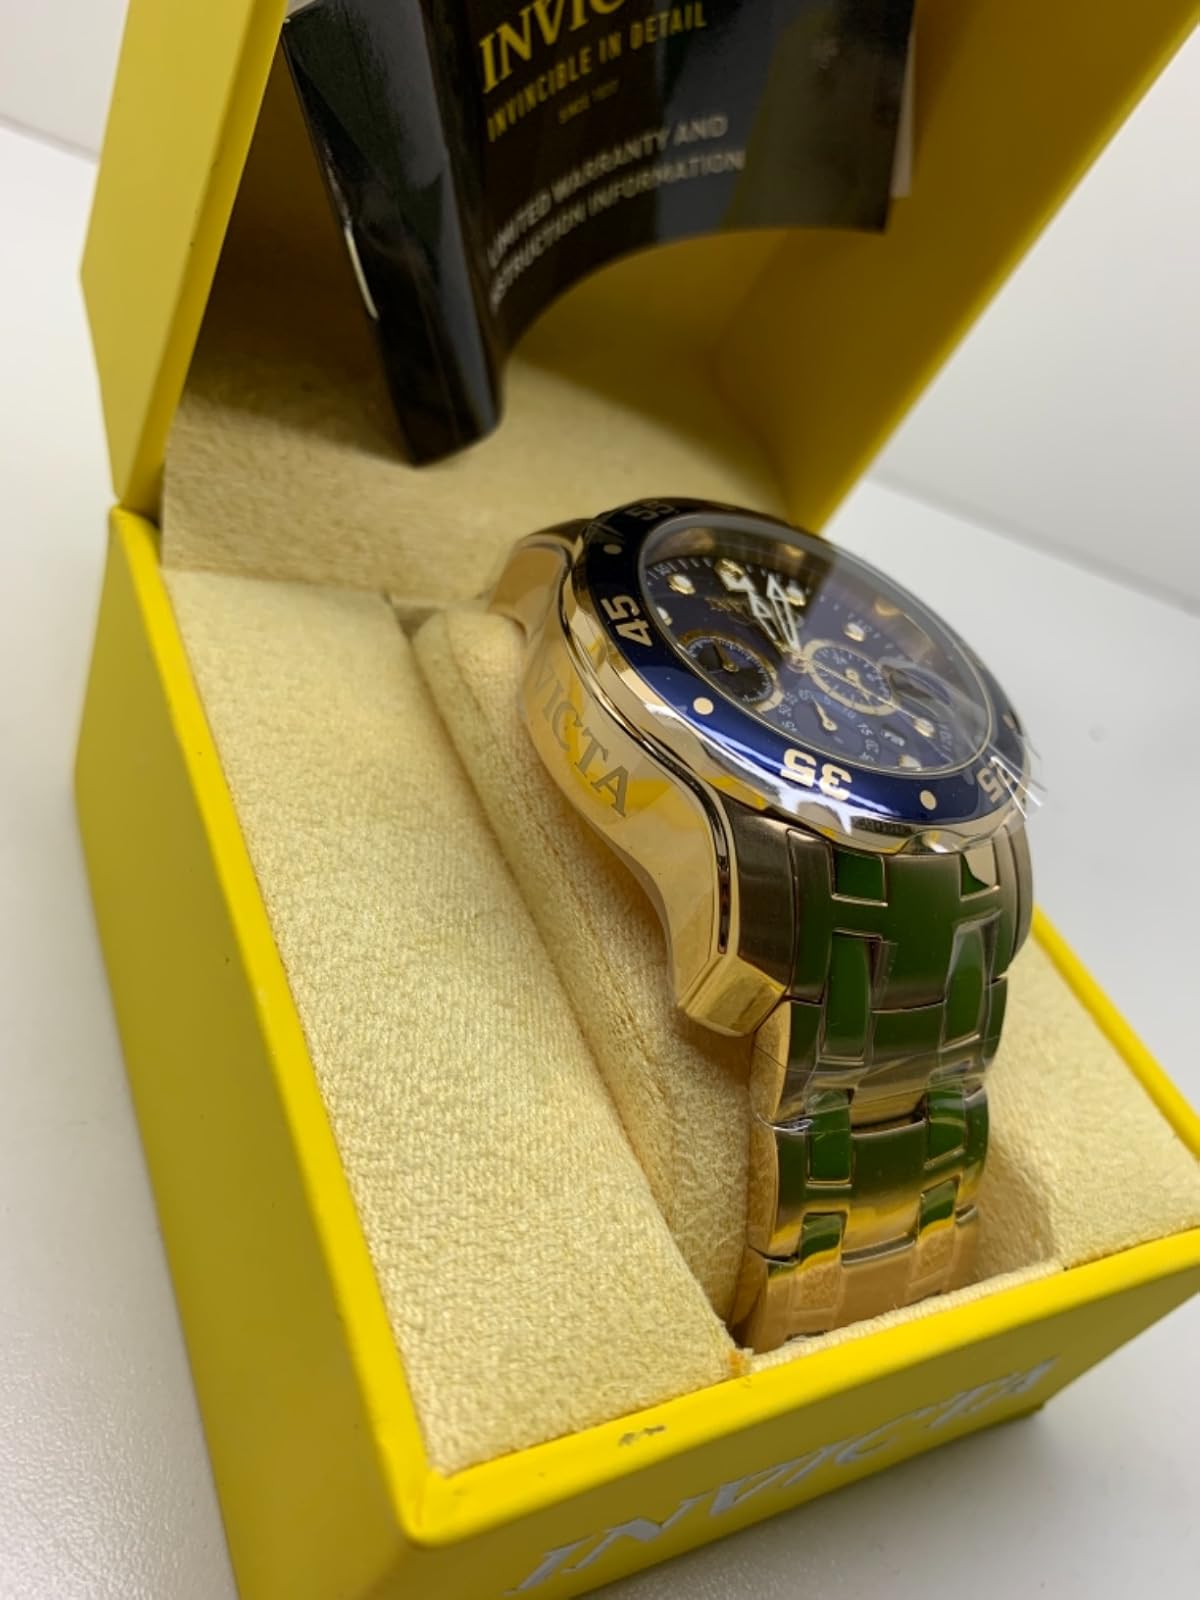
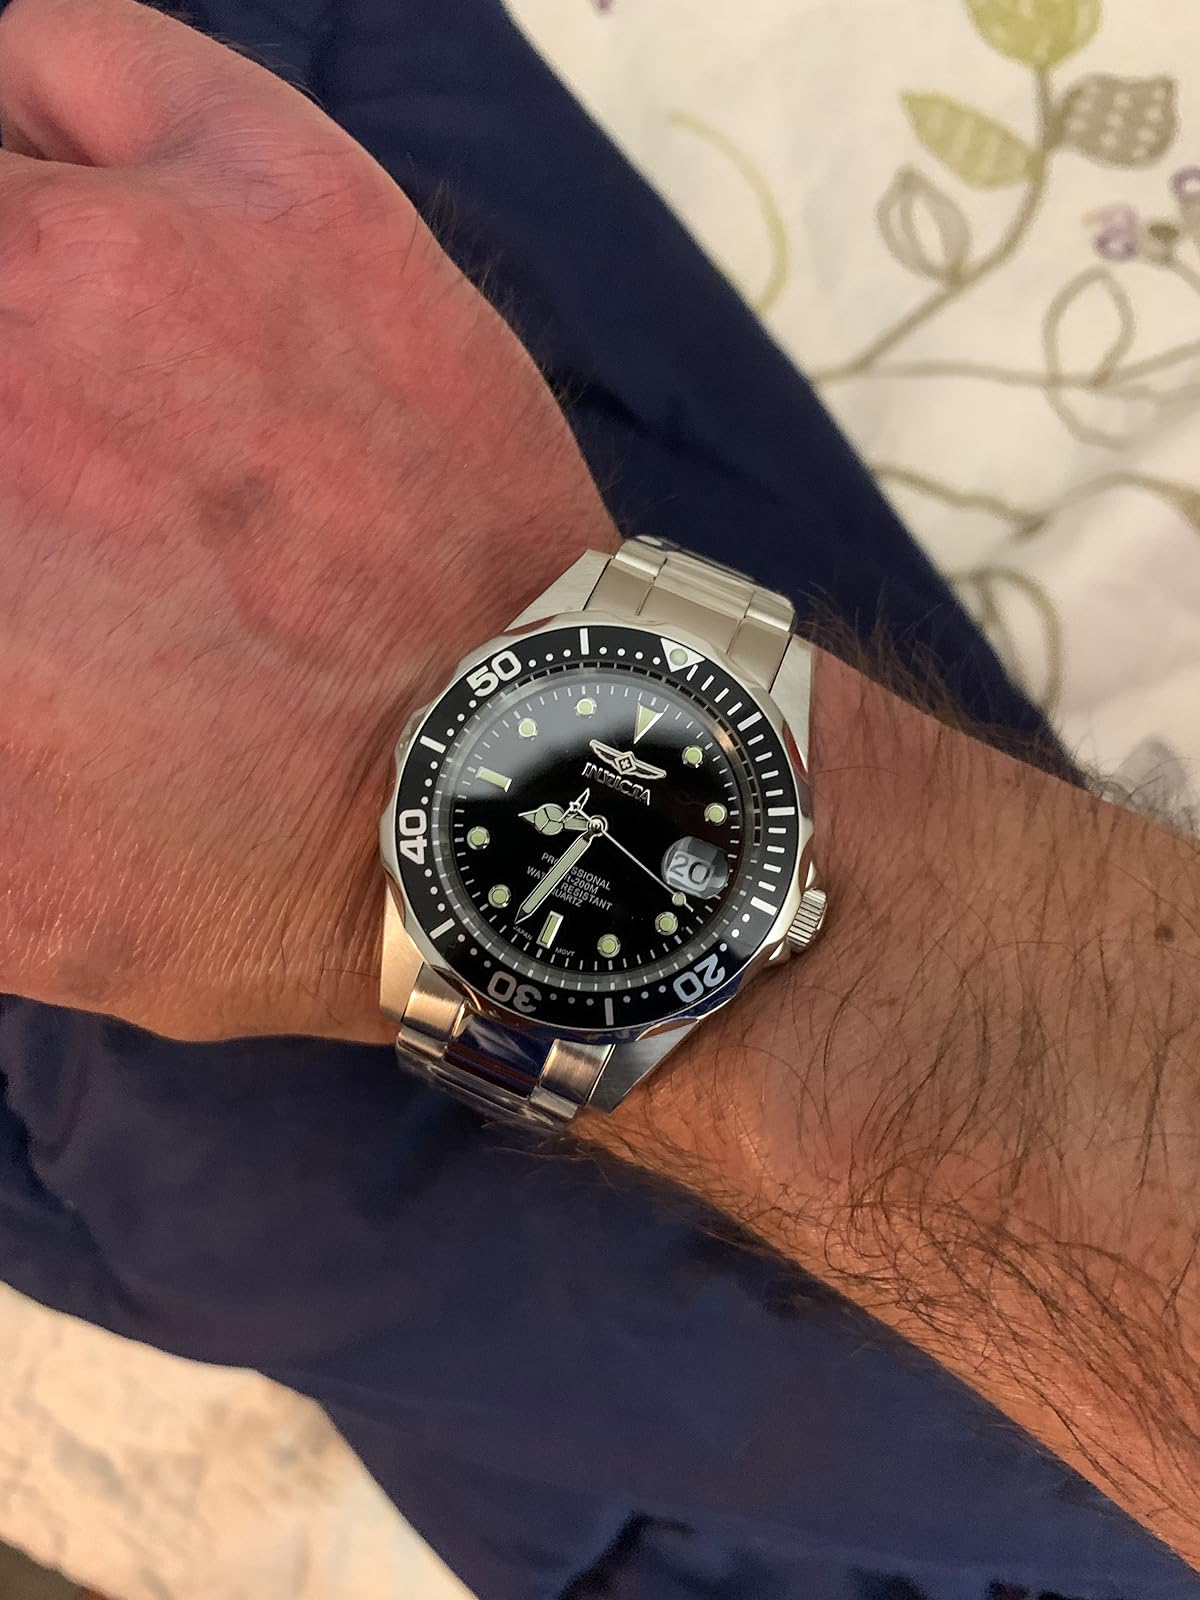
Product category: accessories_watch
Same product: no